Lake Madawaska

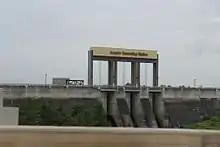
The Arnprior Generating Station

Lake Madawaska is the headpond of the Arnprior Generating Station (operated by Ontario Power Generation) near the town of Arnprior, Ontario. The lake was created in 1976 by a hydroelectric dam on the Madawaska River just before it joins the Ottawa River.